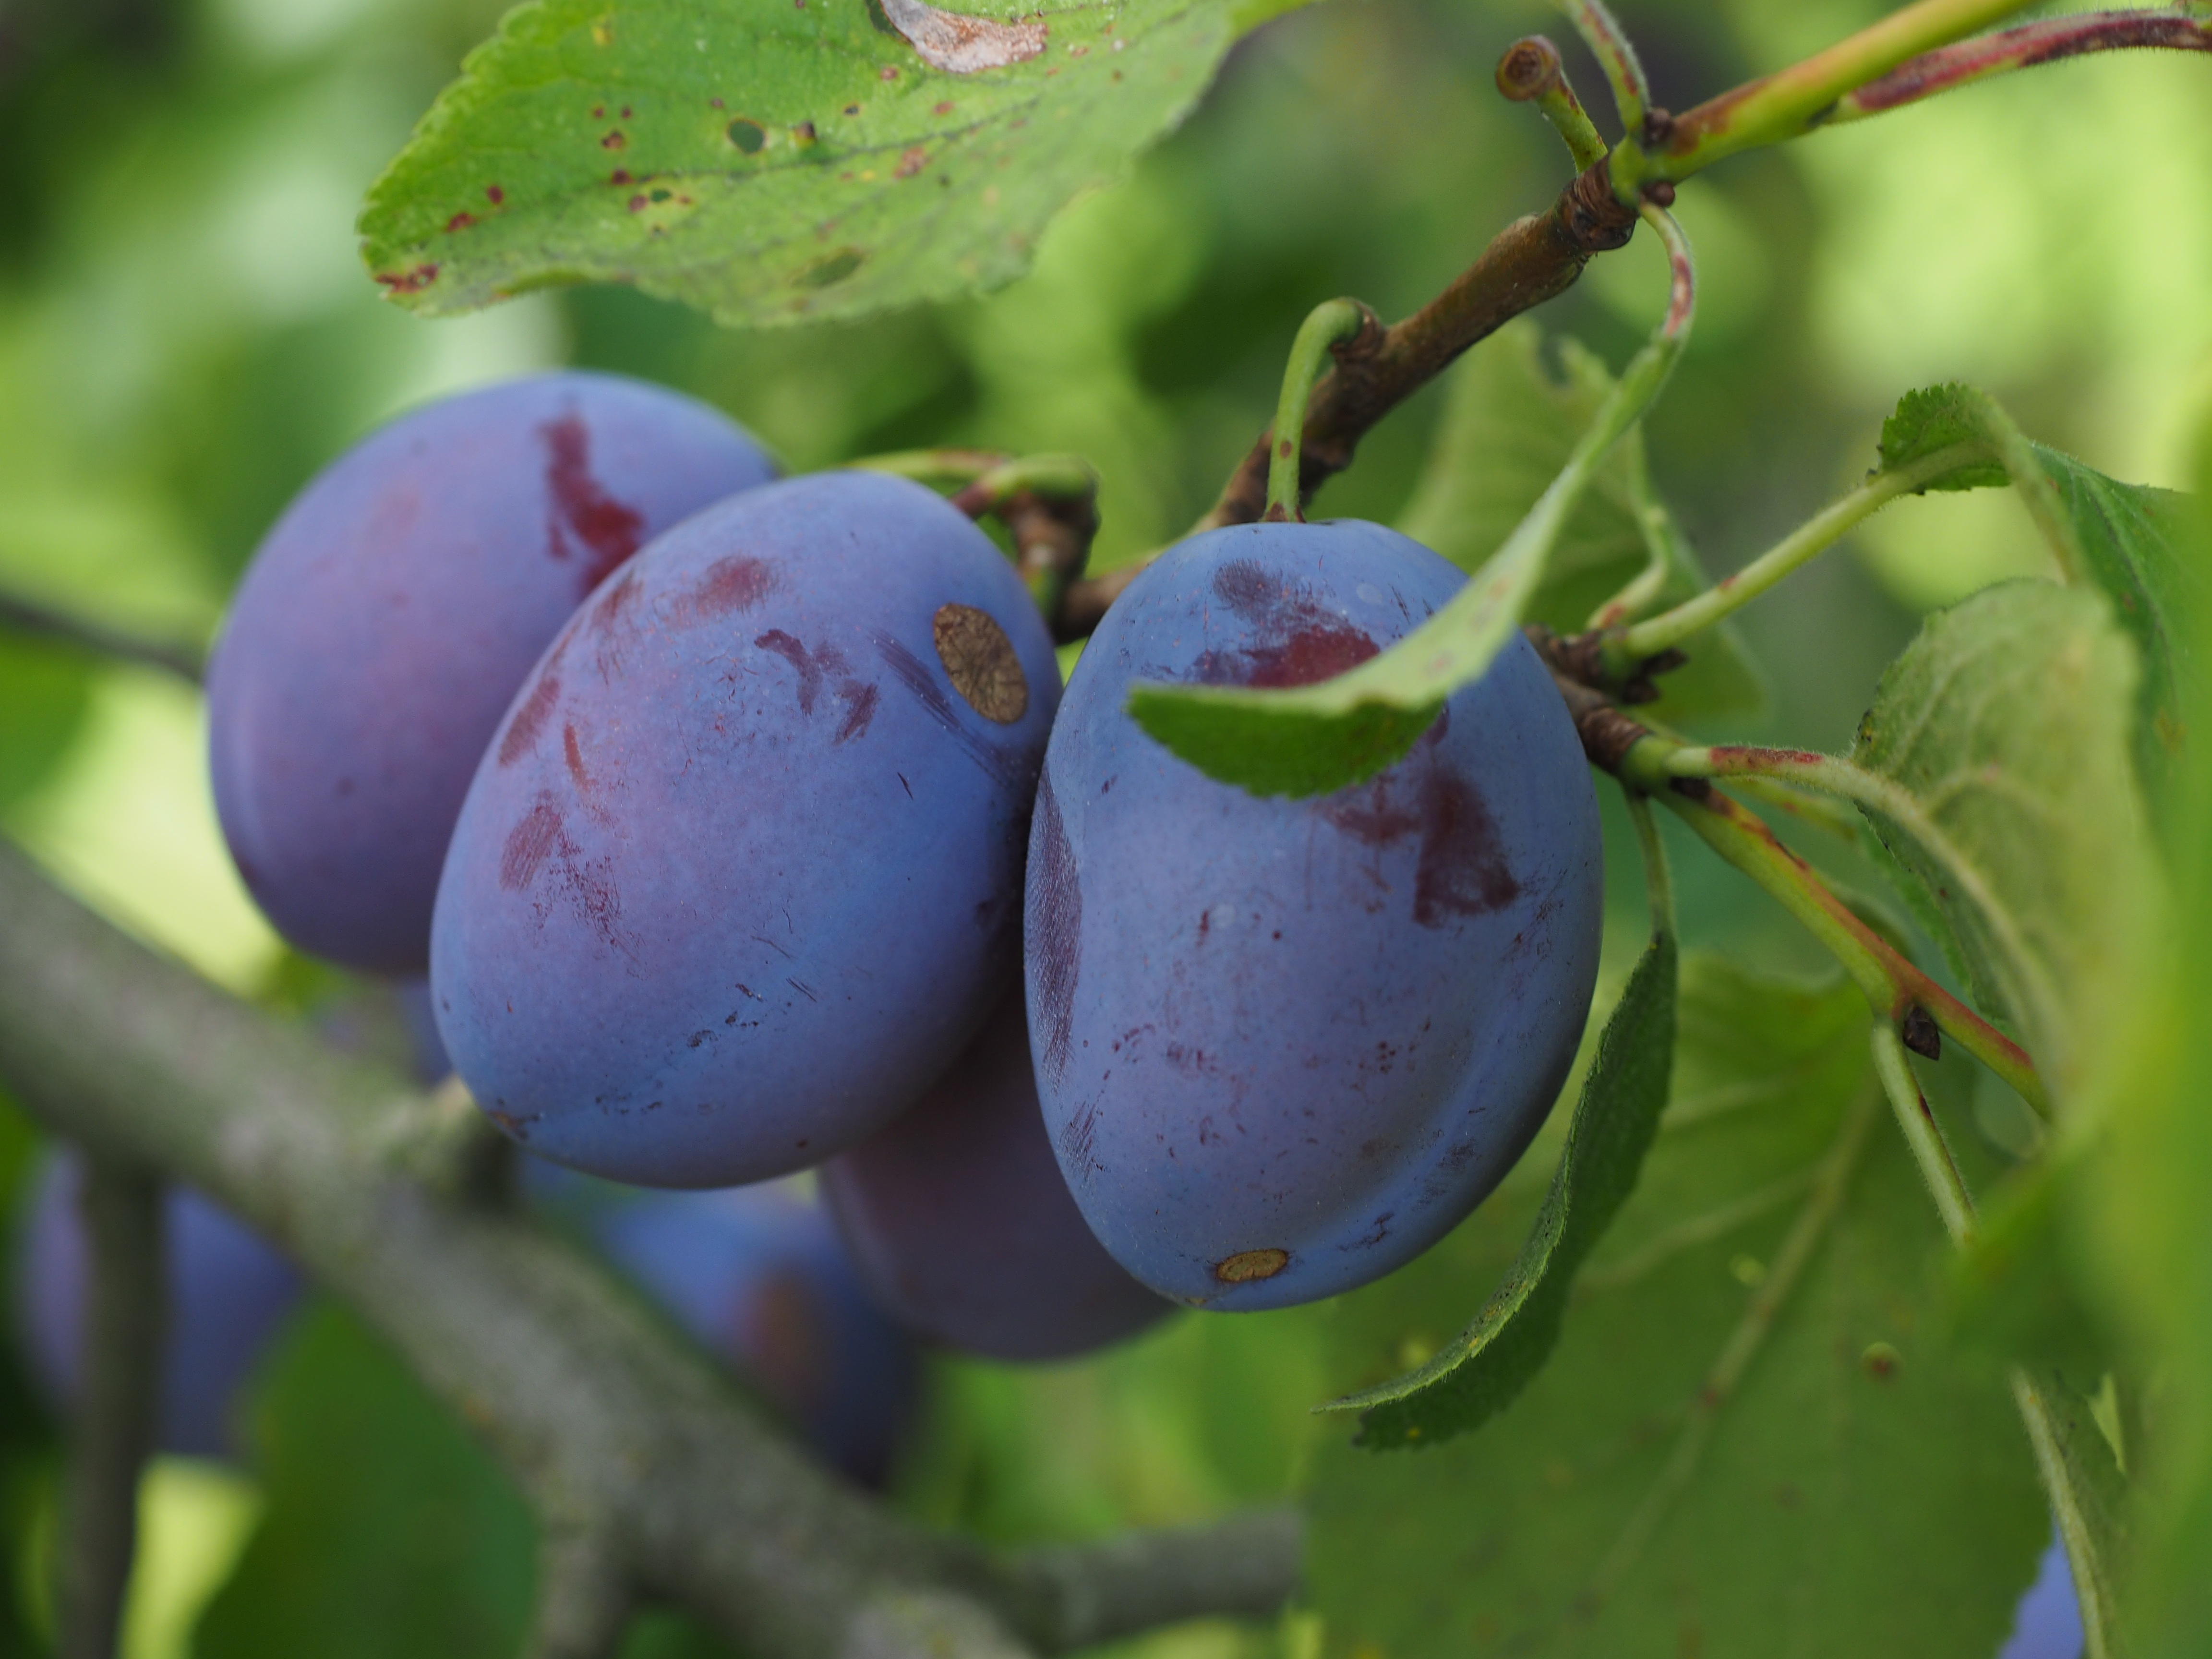
tree, branch, plant, fruit, berry, flower, purple, food, produce, blue, healthy, flora, plum, violet, plums, prunus spinosa, flowering plant, rose family, plum tree, bilberry, real plum, prunus domestica, damson, land plant